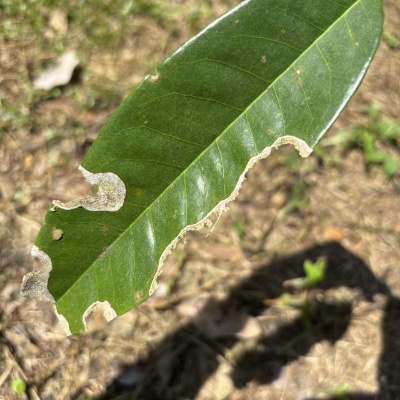
Label: Leaf_Blight